Boyd Martin

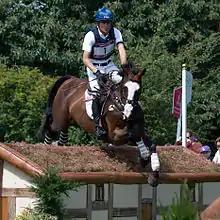
Martin at the 2012 Summer Olympics

Boyd Martin (born August 20, 1979) is an Australian-born American equestrian competing in the discipline of eventing. He has participated in four consecutive Summer Olympic Games (in 2012, 2016, 2020, and 2024) and is a two-time Pan American Games team gold medalist and individual gold medalist. He is a two-time CCI5*-L winner.